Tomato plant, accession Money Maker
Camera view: tilt-top (135 deg); turntable rotation: 270 degrees
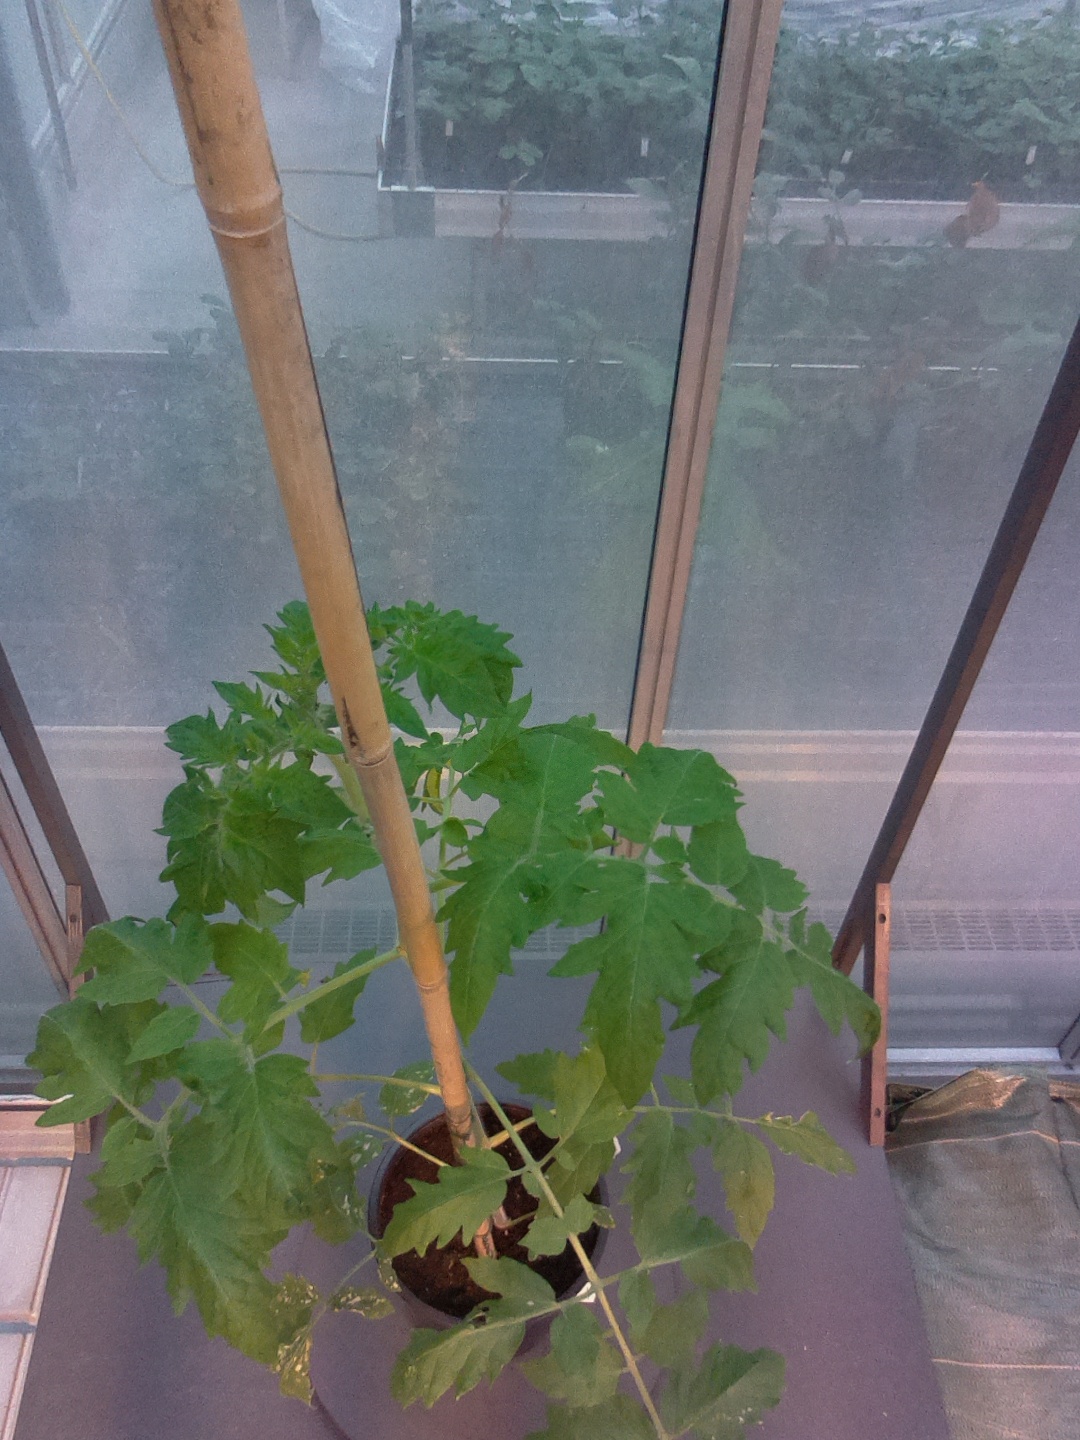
BBCH growth stage 16: 12 of true leaves visible